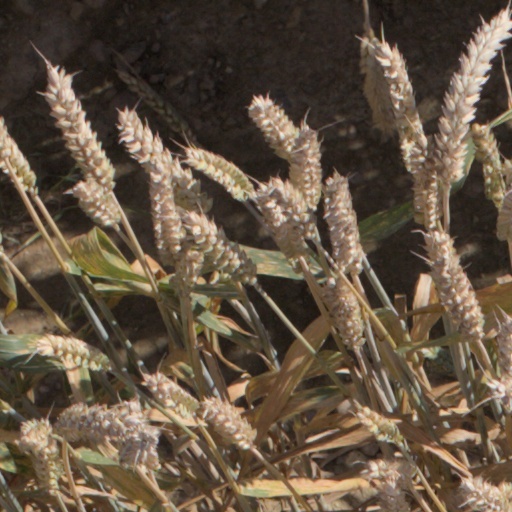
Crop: wheat